Italian torpedo boat Sagittario (1936)

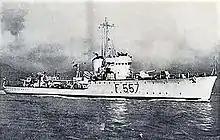
"Sagittario" (F557)

In 1949 "Sagittario" was reclassified as corvette. She lost her middle 100 mm single mounting and torpedo launchers and was fitted with six 40 mm AA cannons and an anti-submarine Hedgehog mortar. When Italy joined NATO, "Sagittario"s pennant number was changed to F557.